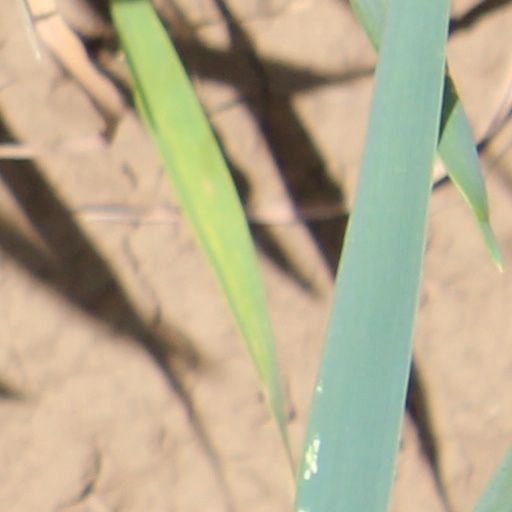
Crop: wheat